New wave music

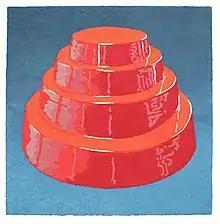
Painting of a Devo energy dome hat

In mid-1977, "Time" and "Newsweek" wrote favorable lead stories on the punk/new wave movement. Acts associated with the movement received little or no radio airplay, or music industry support. Small scenes developed in major cities. Continuing into the next year, public support remained limited to select elements of the artistic, bohemian, and intellectual population as arena rock and disco dominated the charts. In early 1979, Eve Zibart of The Washington Post noted the contrast between "the American audience's lack of interest in New Wave music" compared to critics, with a "stunning two-thirds of the Top 30 acts" in the 1978 Pazz & Jop poll falling into the "New Wave-to-rock 'n' roll revivalist spectrum". A month later, the same columnist called Elvis Costello the "Best Shot of the New Wave" in America, speculating that "If New Wave is to take hold here, it will be through the efforts of those furthest from the punk center" due to "inevitable" American middle class resistance to the "jarring rawness of New Wave and its working-class angst."